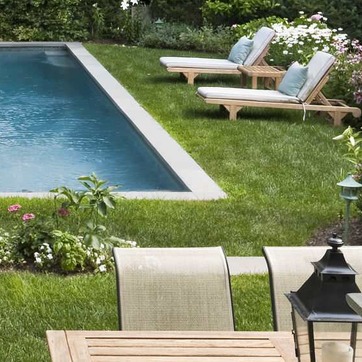
Material: stone